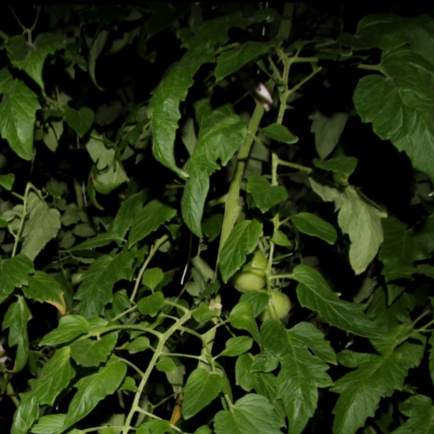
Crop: tomato